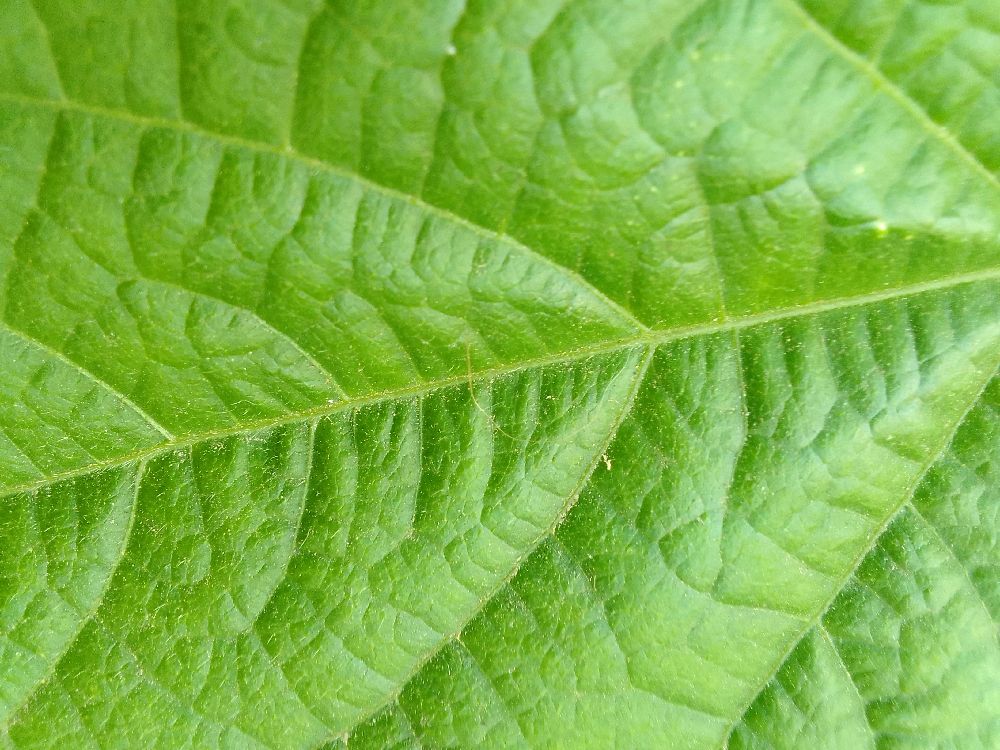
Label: healthy